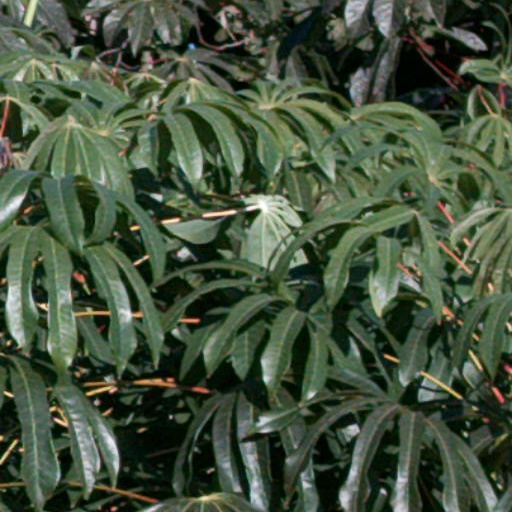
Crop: cassava